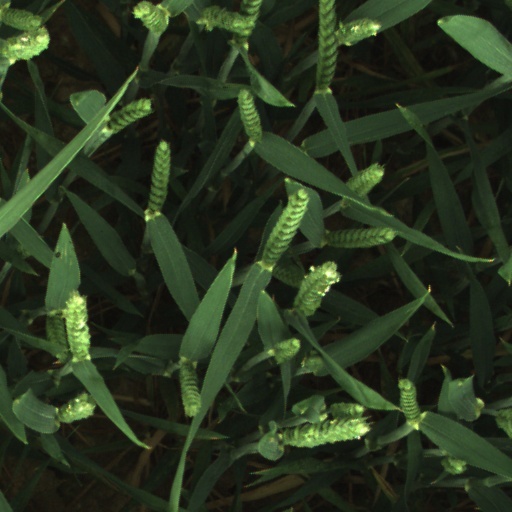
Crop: wheat